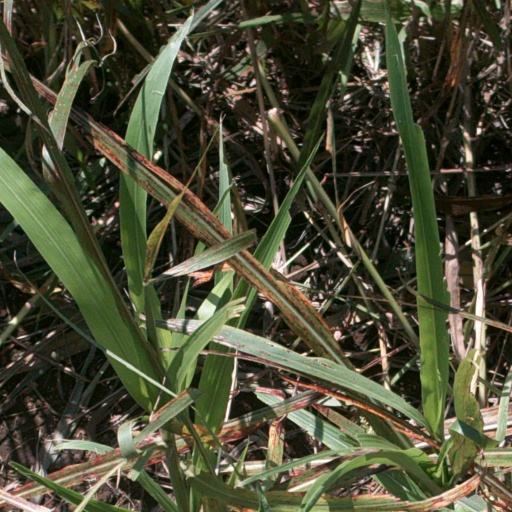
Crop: sorghum